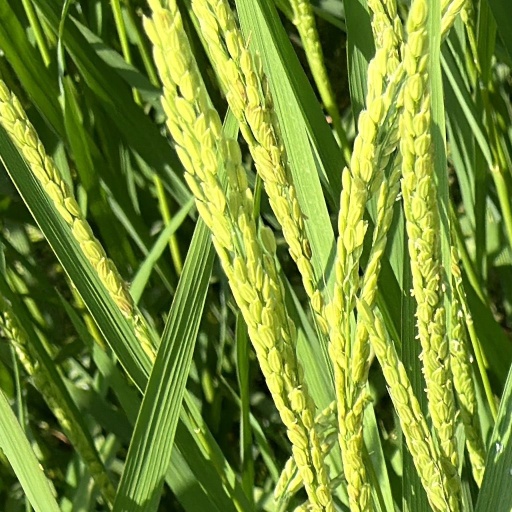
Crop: rice